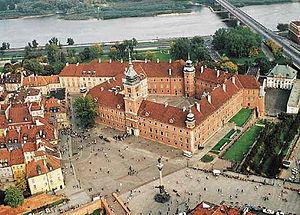
Śródmieście est l'arrondissement centre de la ville de Varsovie. Le secteur est le centre des institutions nationales, des services municipaux, le siège de grandes entreprises, le centre universitaire. Il est également le centre des attractions touristiques à Varsovie, y compris le bâtiment le plus grand à Varsovie, la rue la plus étroite, l'université la plus ancienne, le parc public le plus ancien.